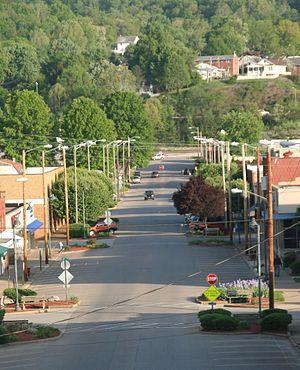
La ville de South Charleston est située dans le comté de Kanawha, dans l’État de Virginie-Occidentale, aux États-Unis. Lors du recensement de 2010, sa population s’élevait à 13 450 habitants.